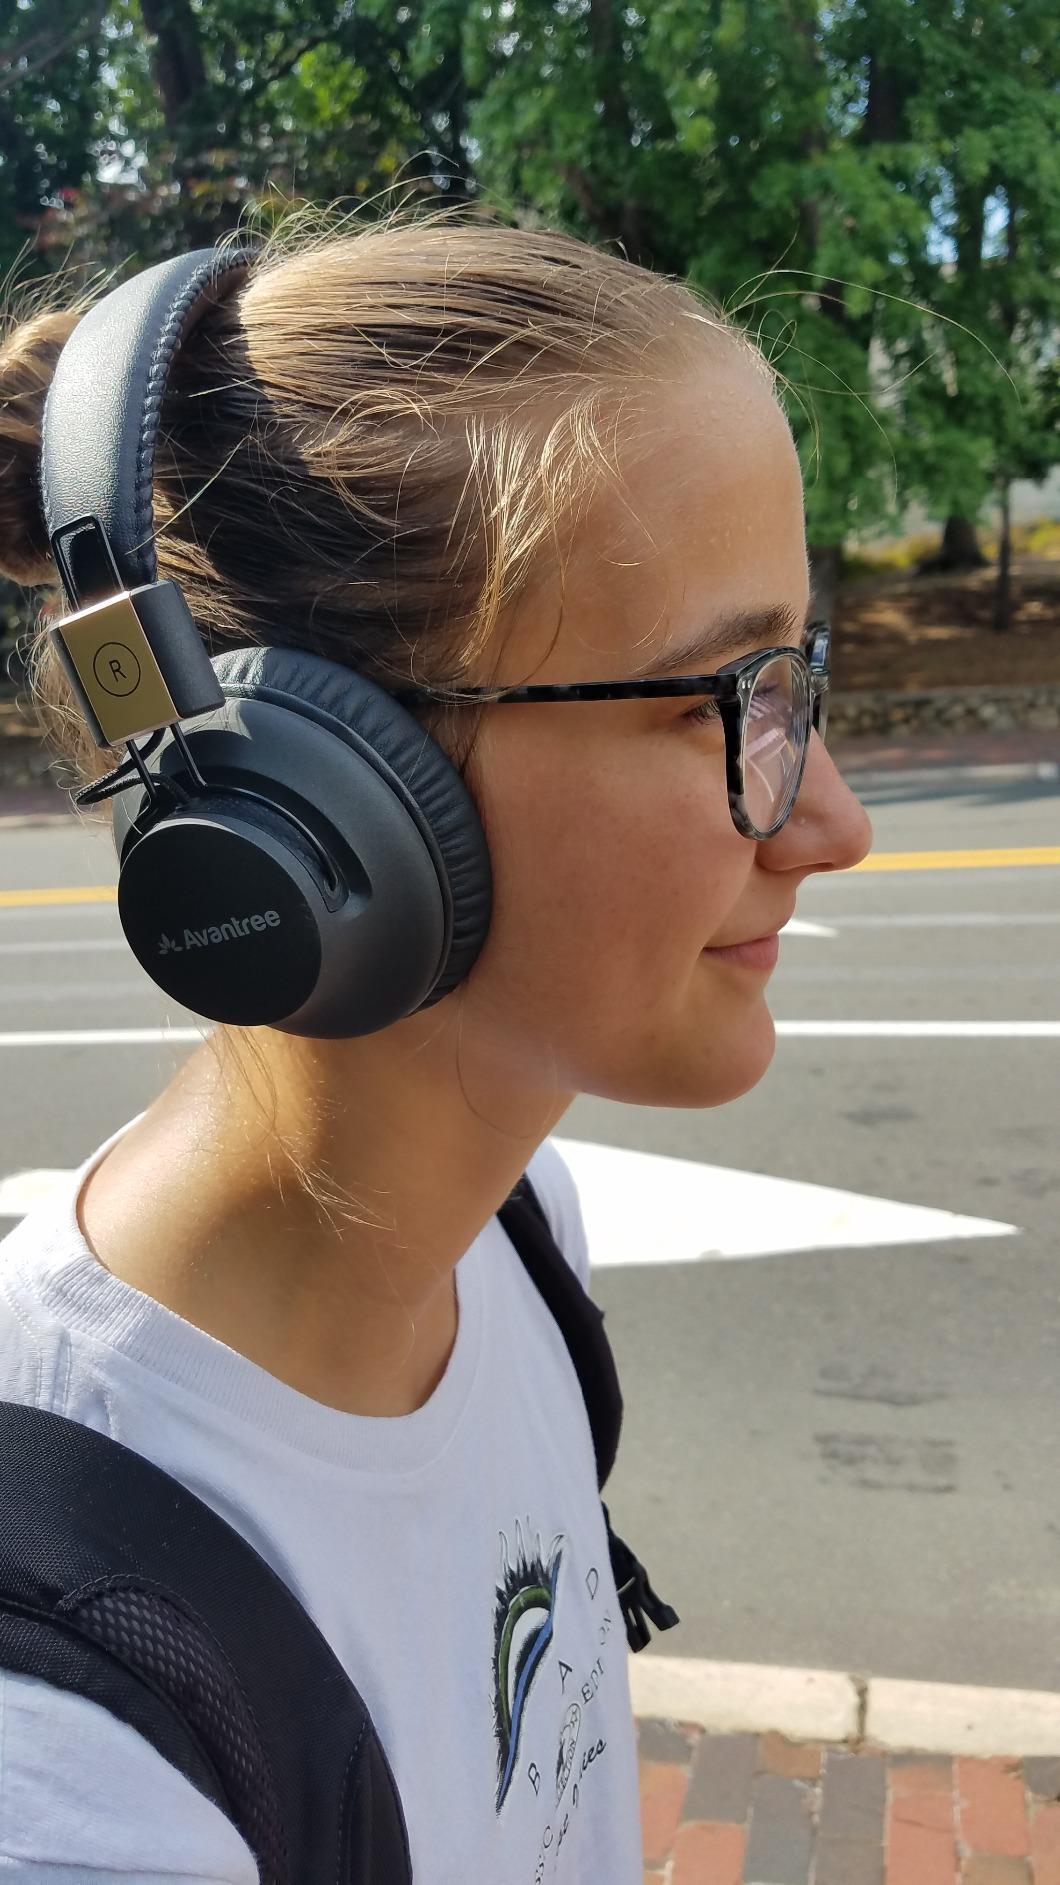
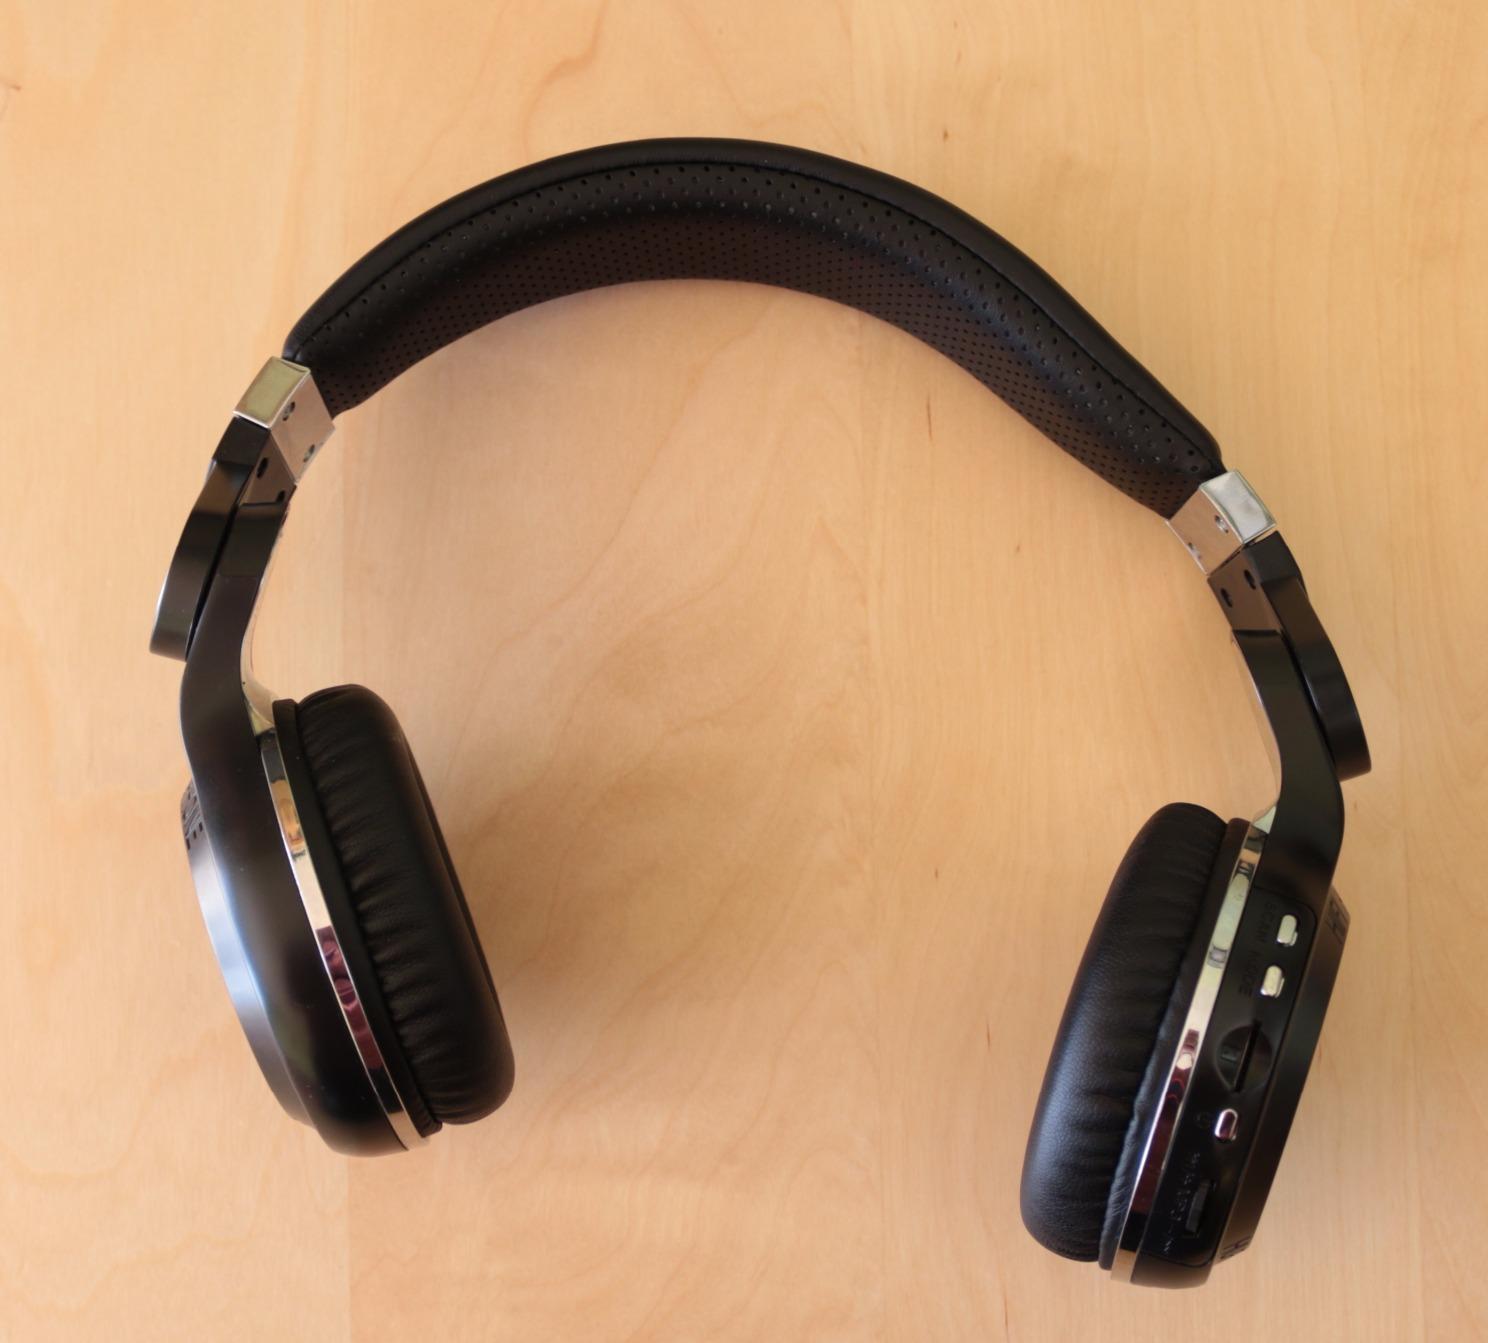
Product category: headphones
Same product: no